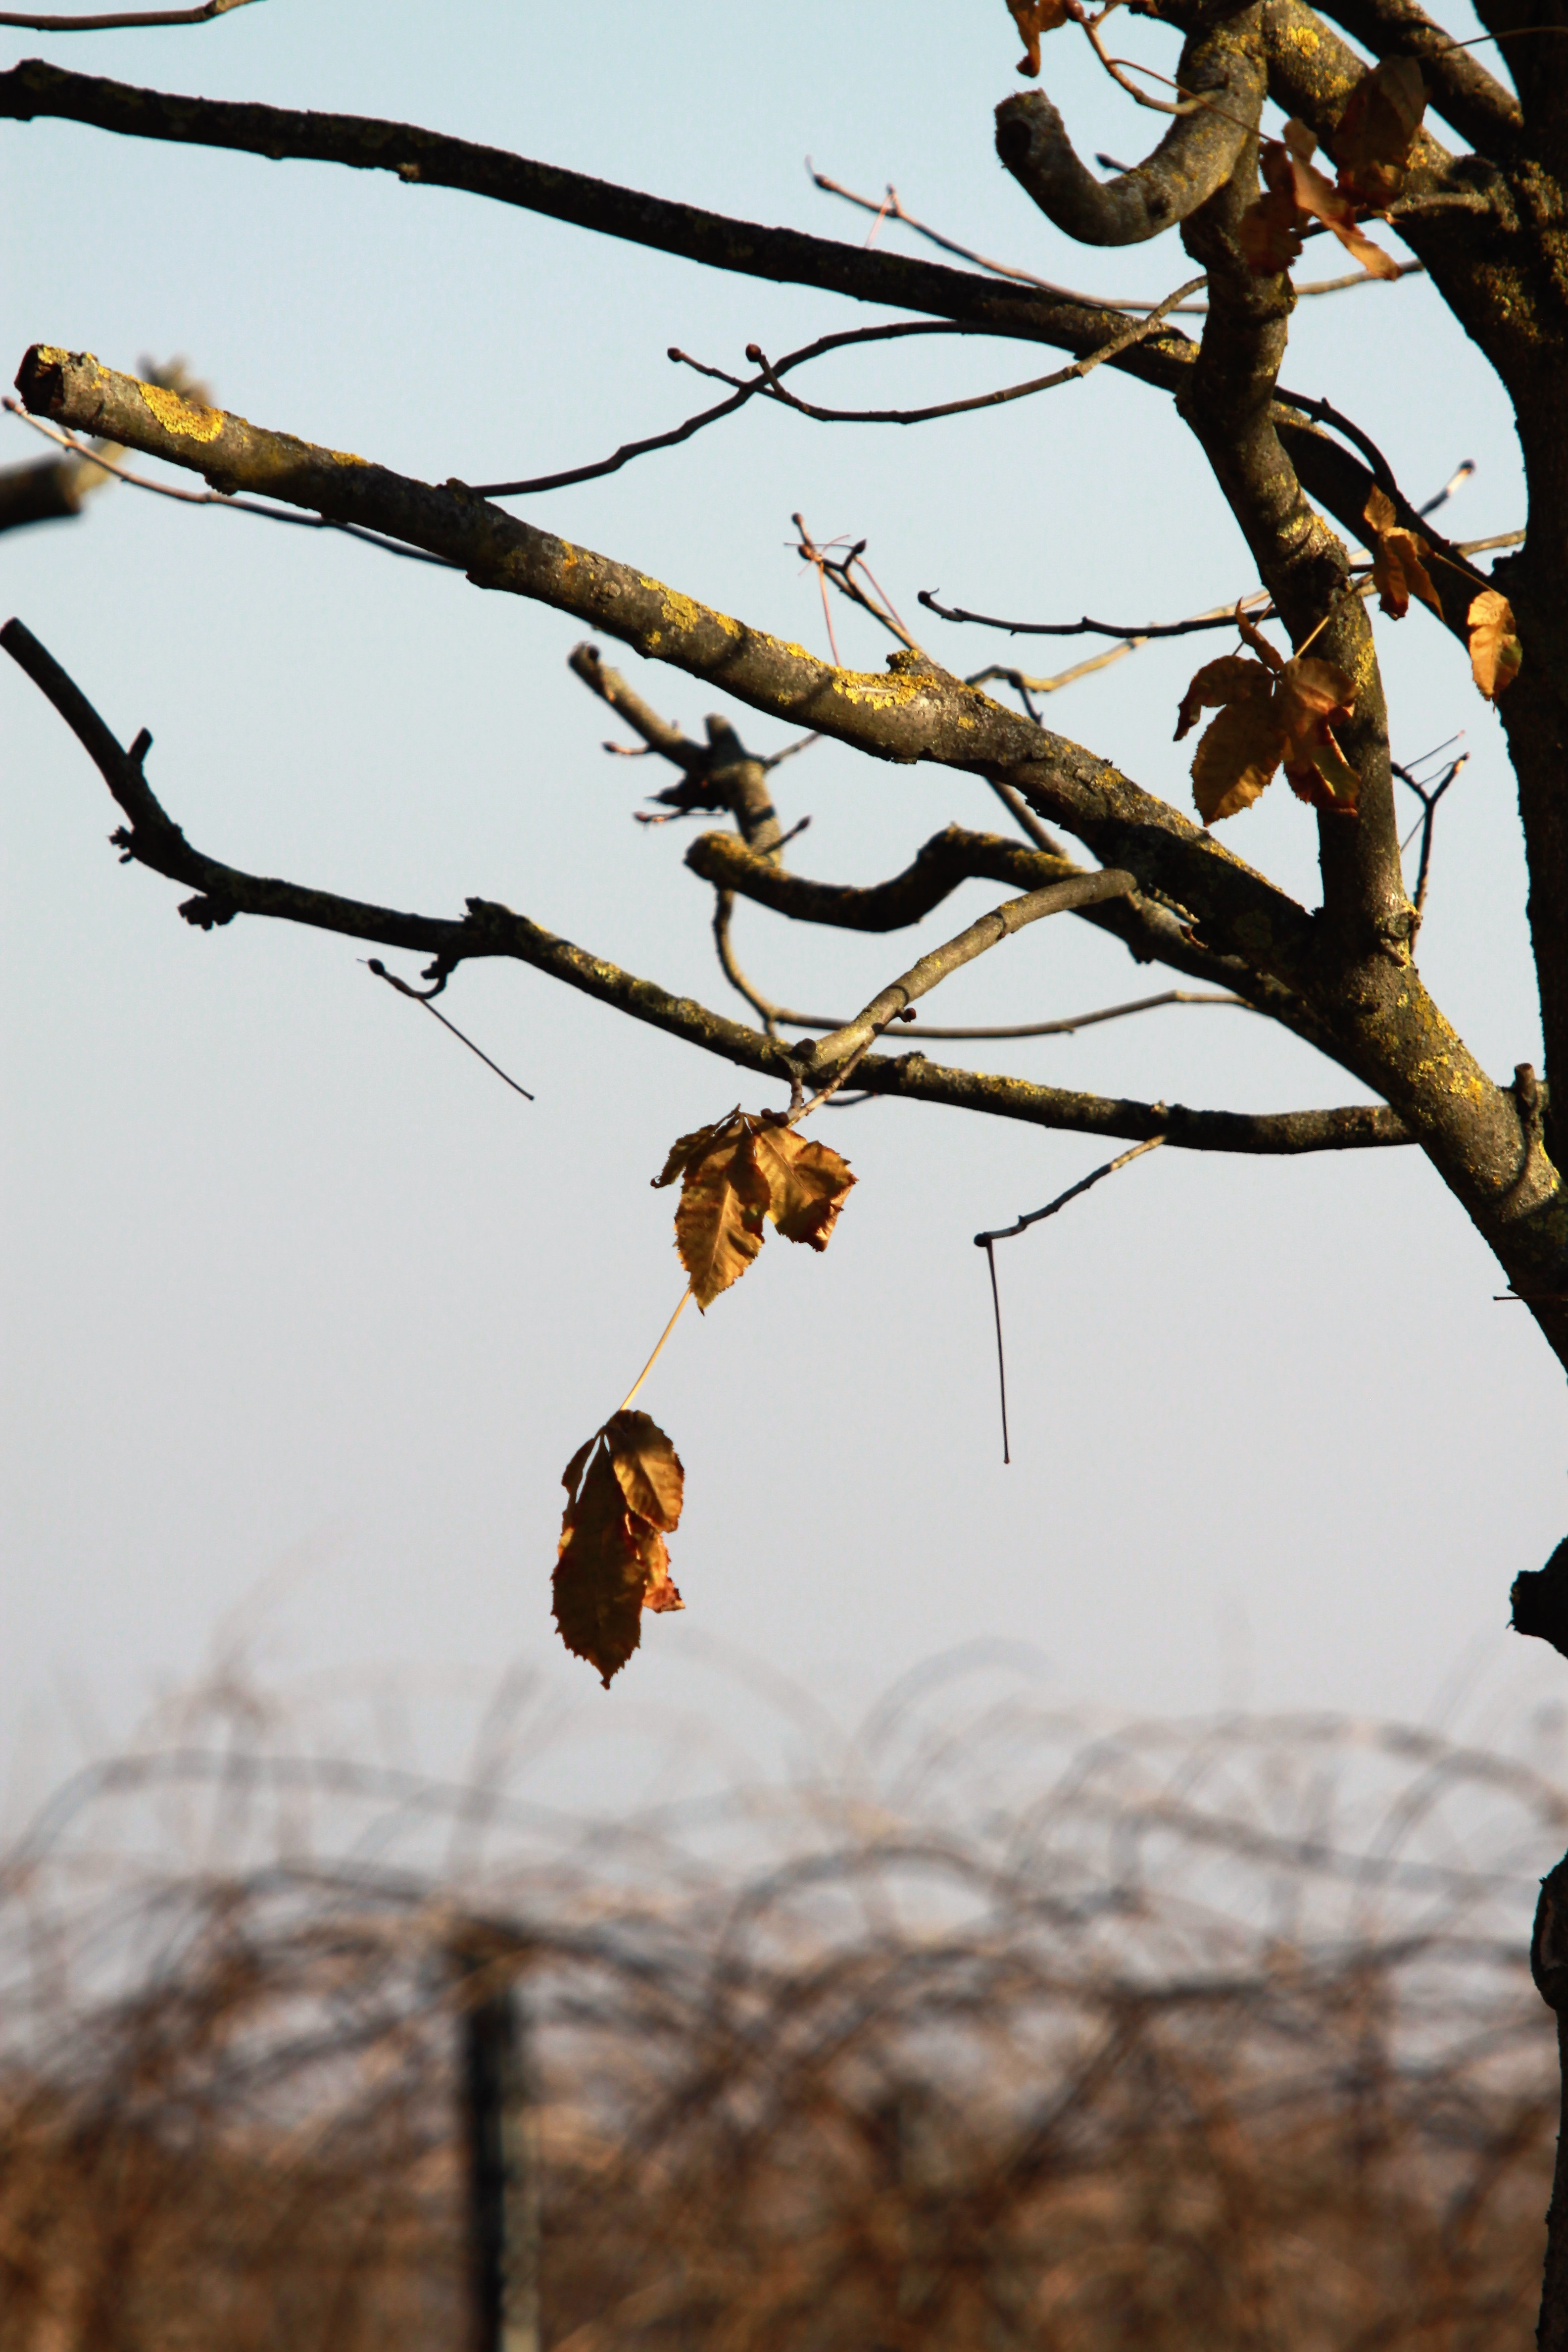
nature, branch, tree, twig, leaf, flora, spring, sky, plant, winter, blossom